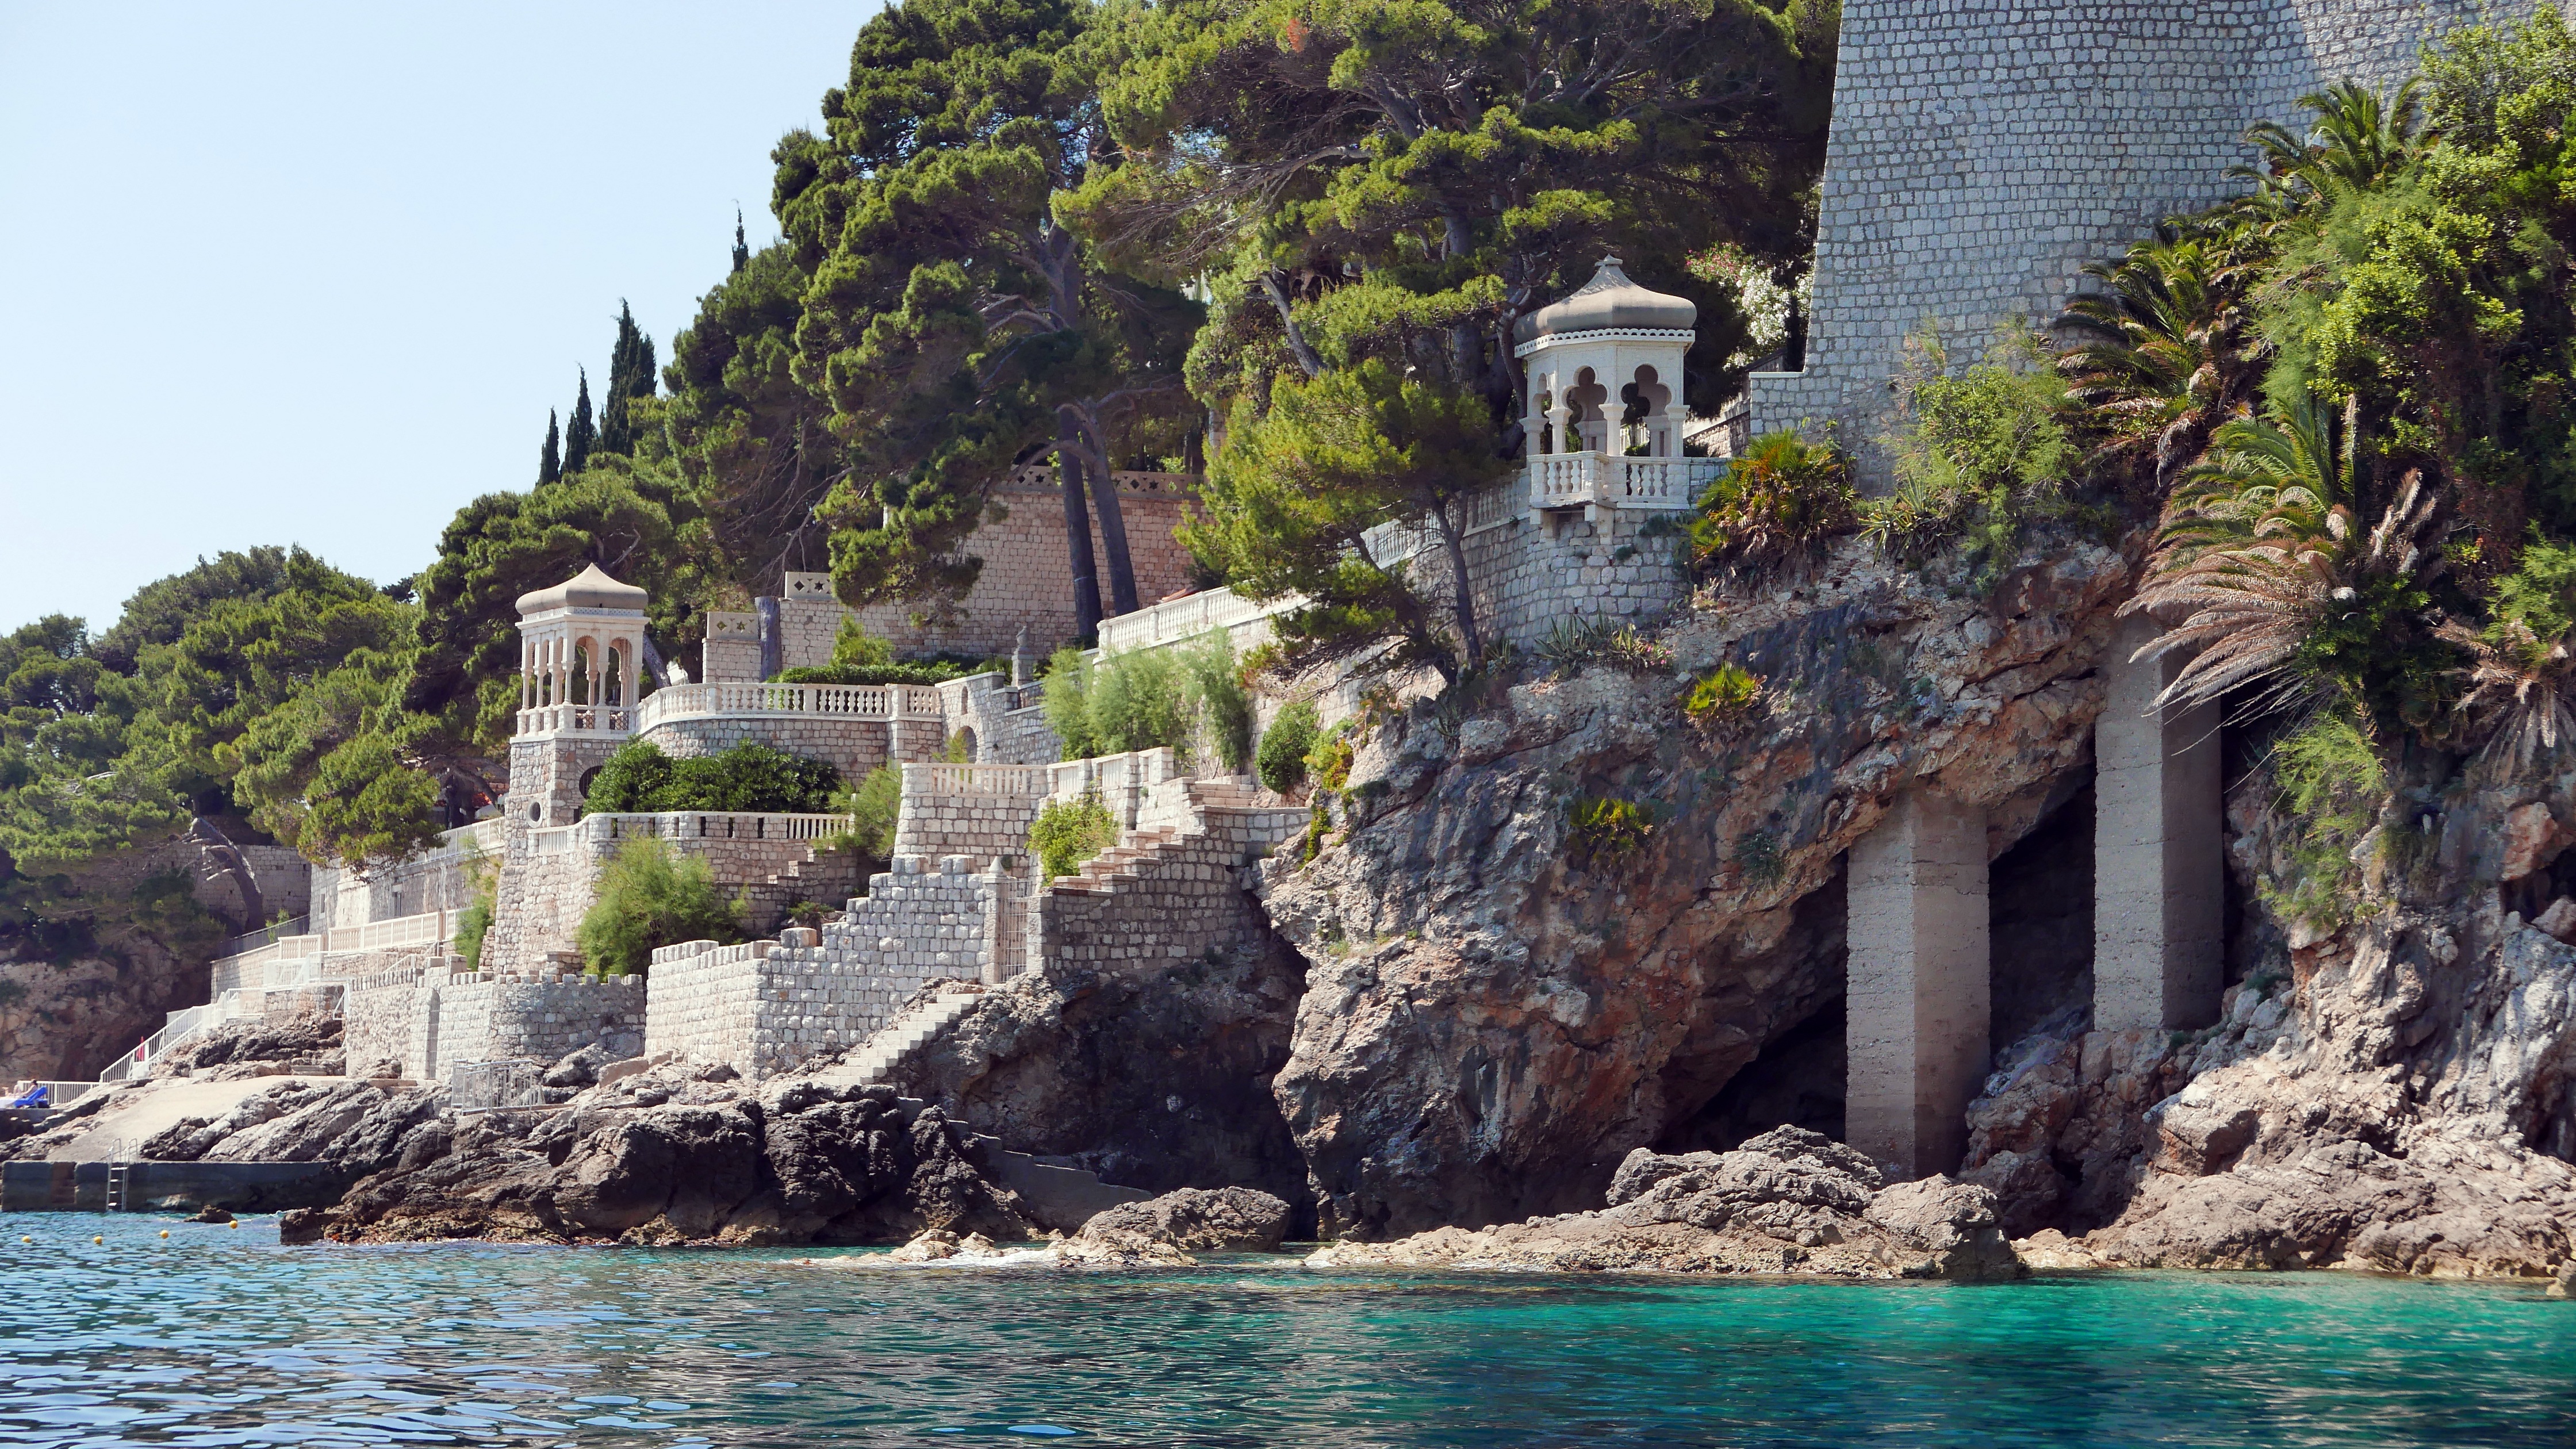
beach, sea, coast, rock, vacation, cliff, cove, bay, castle, tourism, terrain, dubrovnik, monastery, cape